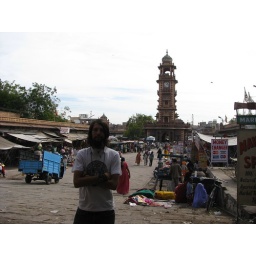
The clock tower in the central market